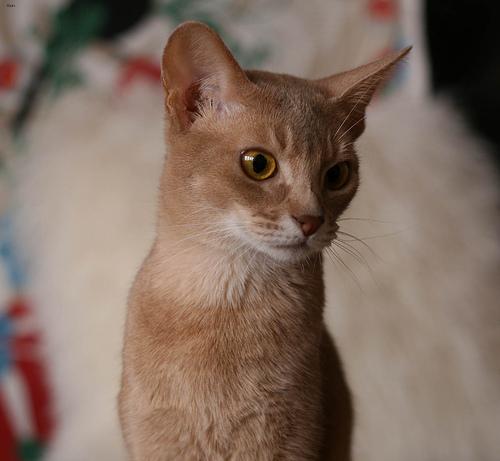
Breed: Abyssinian